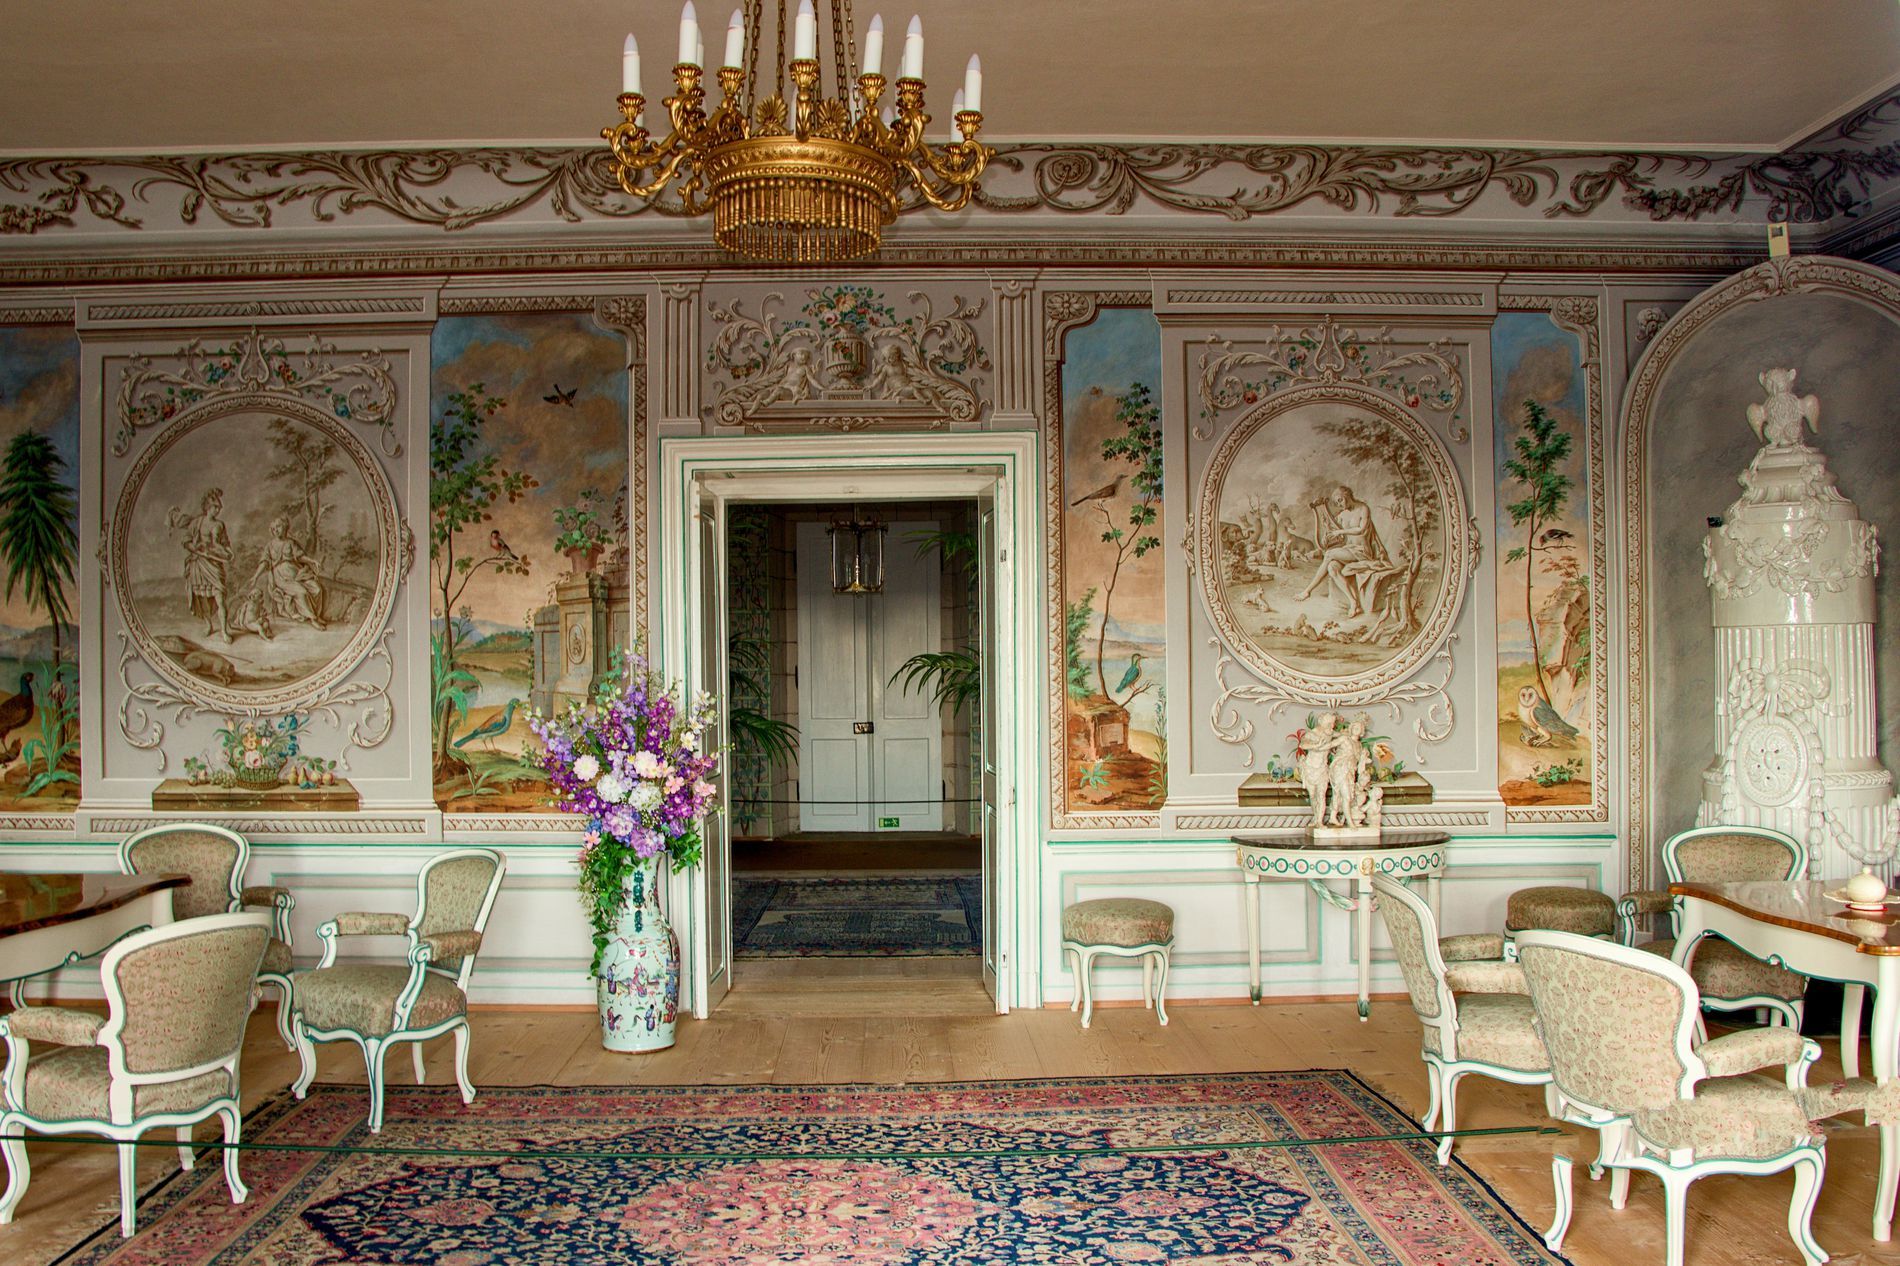
Fancy Room
A Fancy old style room with painted wall showing pictures of people and nature. There is a big golden chandelier hanging from the ceiling. The room is furnished with elegant chairs, tables, and foot stool. there are two sculptured home decor. There is a flower vase beside a wide open door which lead to another room with closed door. A patterned carpet covered the wooden floor in the two rooms.
Indoor shot taken at eye-level captures the elegance of a luxurious room interior likely could be in an old palace or rich house. The color mix mostly white and gold with a green outline tone the furniture. The lighting is bright and clear highlights the elegance and the beauty of every detail. The room interior style is very old-fashioned European style, giving an elegance and artistic atmosphere.
Labels: Indoors, Reception, Reception Room, Room, Waiting Room, Architecture, Building, Dining Room, Dining Table, Furniture, Table, Home Decor, Chandelier, Lamp, Interior Design, Living Room, Person, Chair, Flower, Plant, Housing, Rug, Flower Arrangement, Dressing Room, House, Art, Floral Design, Graphics, Pattern, Couch, Carpet, Floor, Door, Wall, Ceiling, Flower Vase, Picture Glitch, Footsool, Door Frame, Chandeliers, Chairs, Tables, Footstools, Doors, Carpets, Walls
Camera: Canon Canon EOS 77D
Lens: 18.0 - 135.0 mm, Canon EF-S18-135mm f/3.5-5.6 IS USM
Aperture: F8
Exposure: 1/5 sec
ISO: 200
Focal length: 18.0 mm